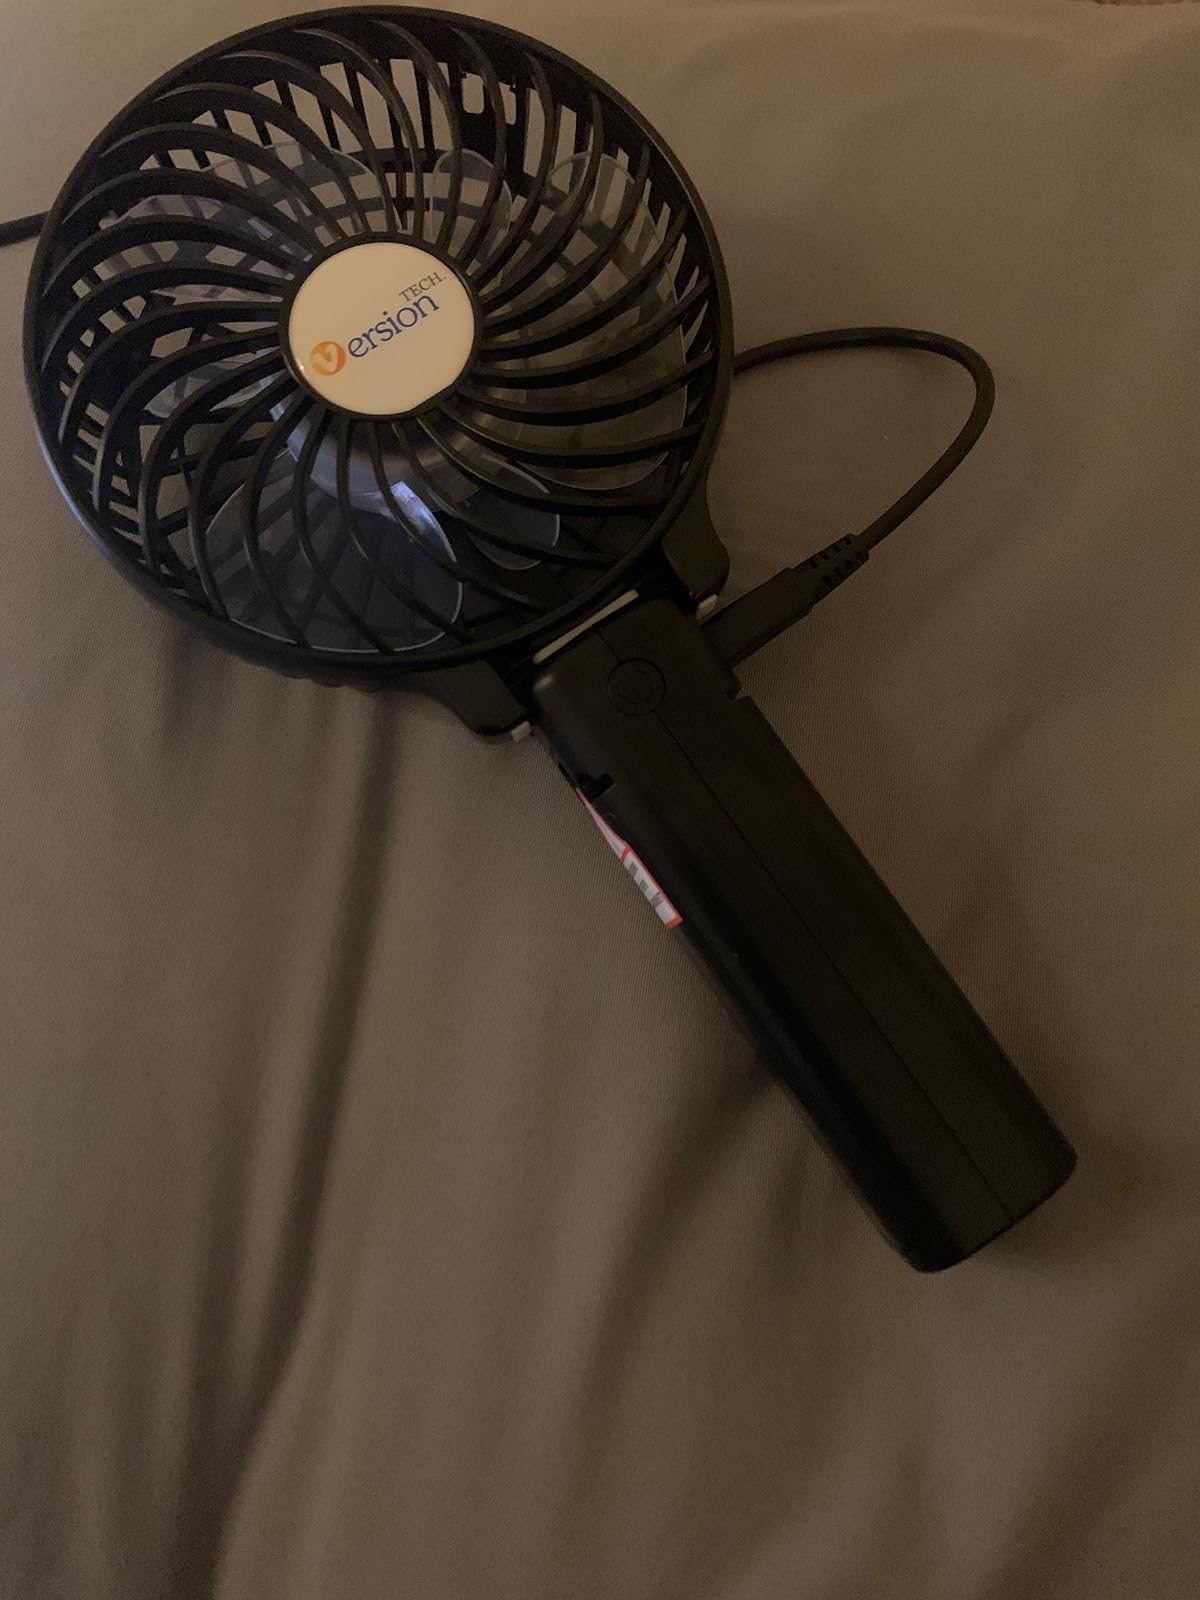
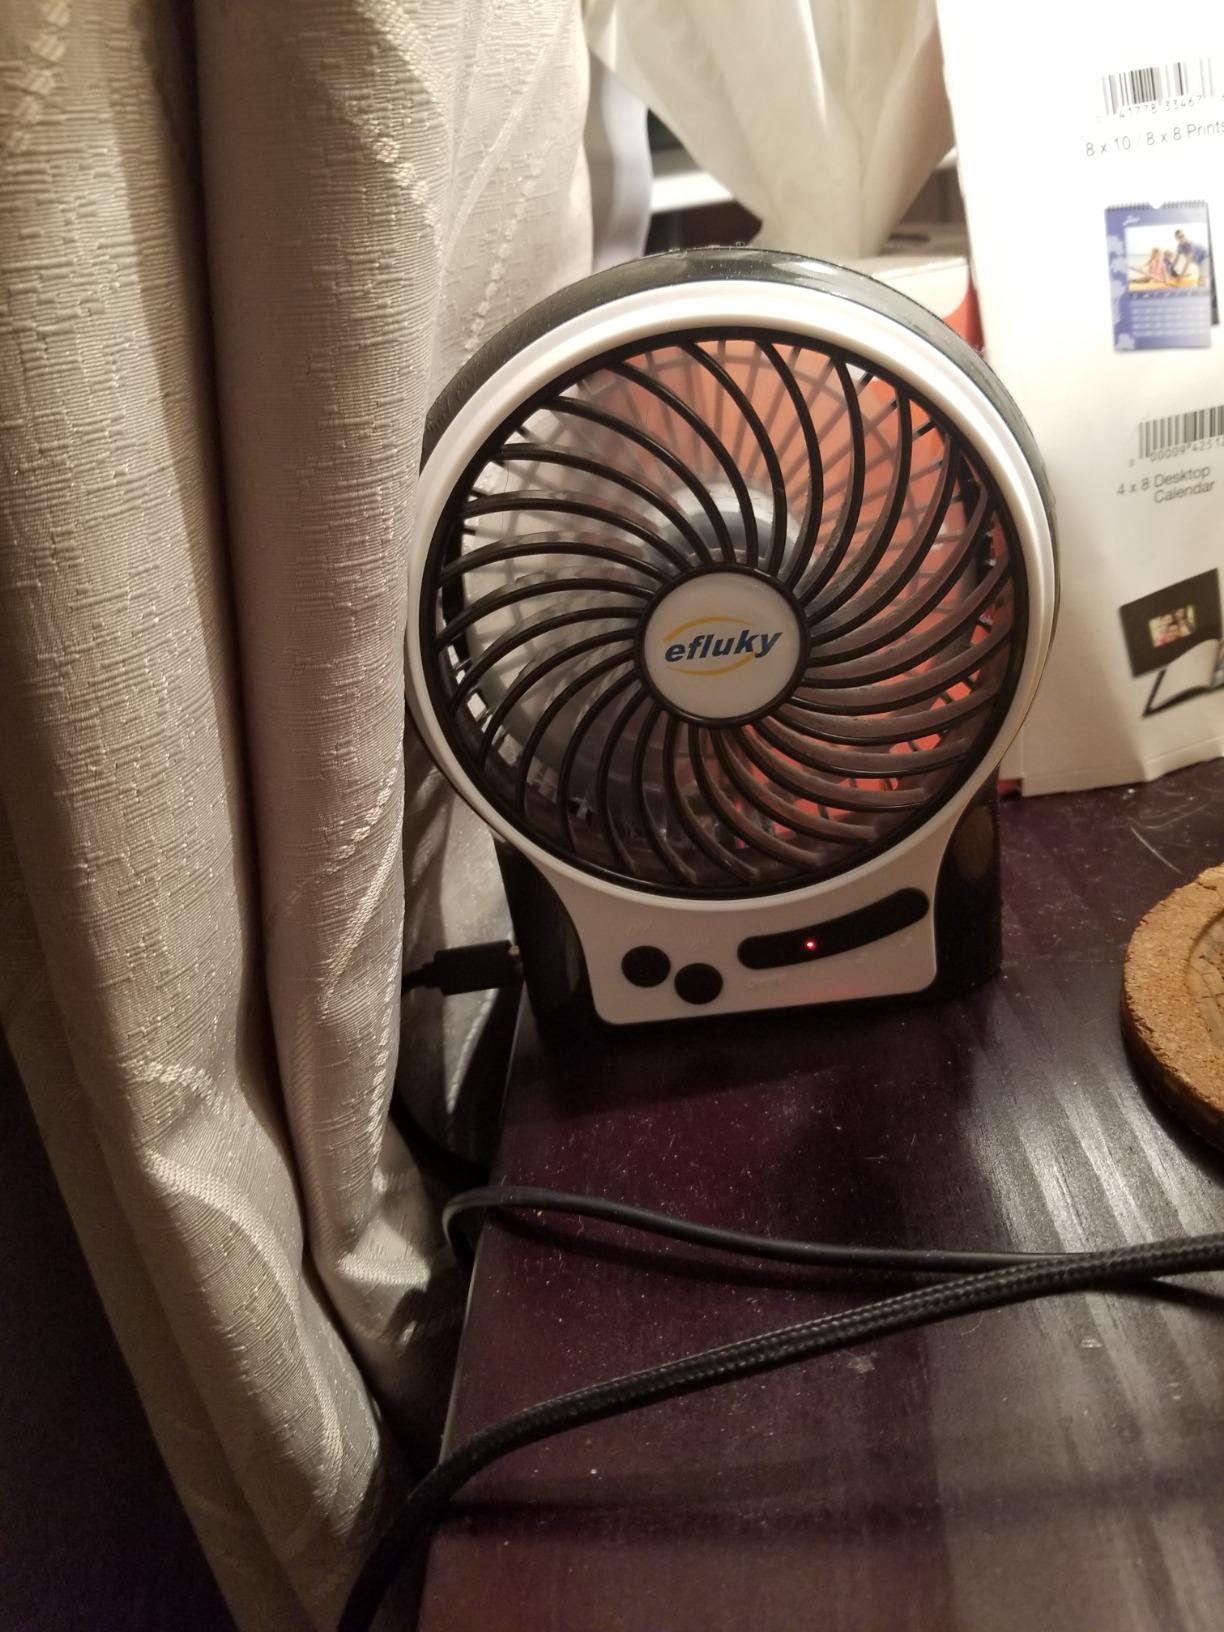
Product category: fan
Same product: no